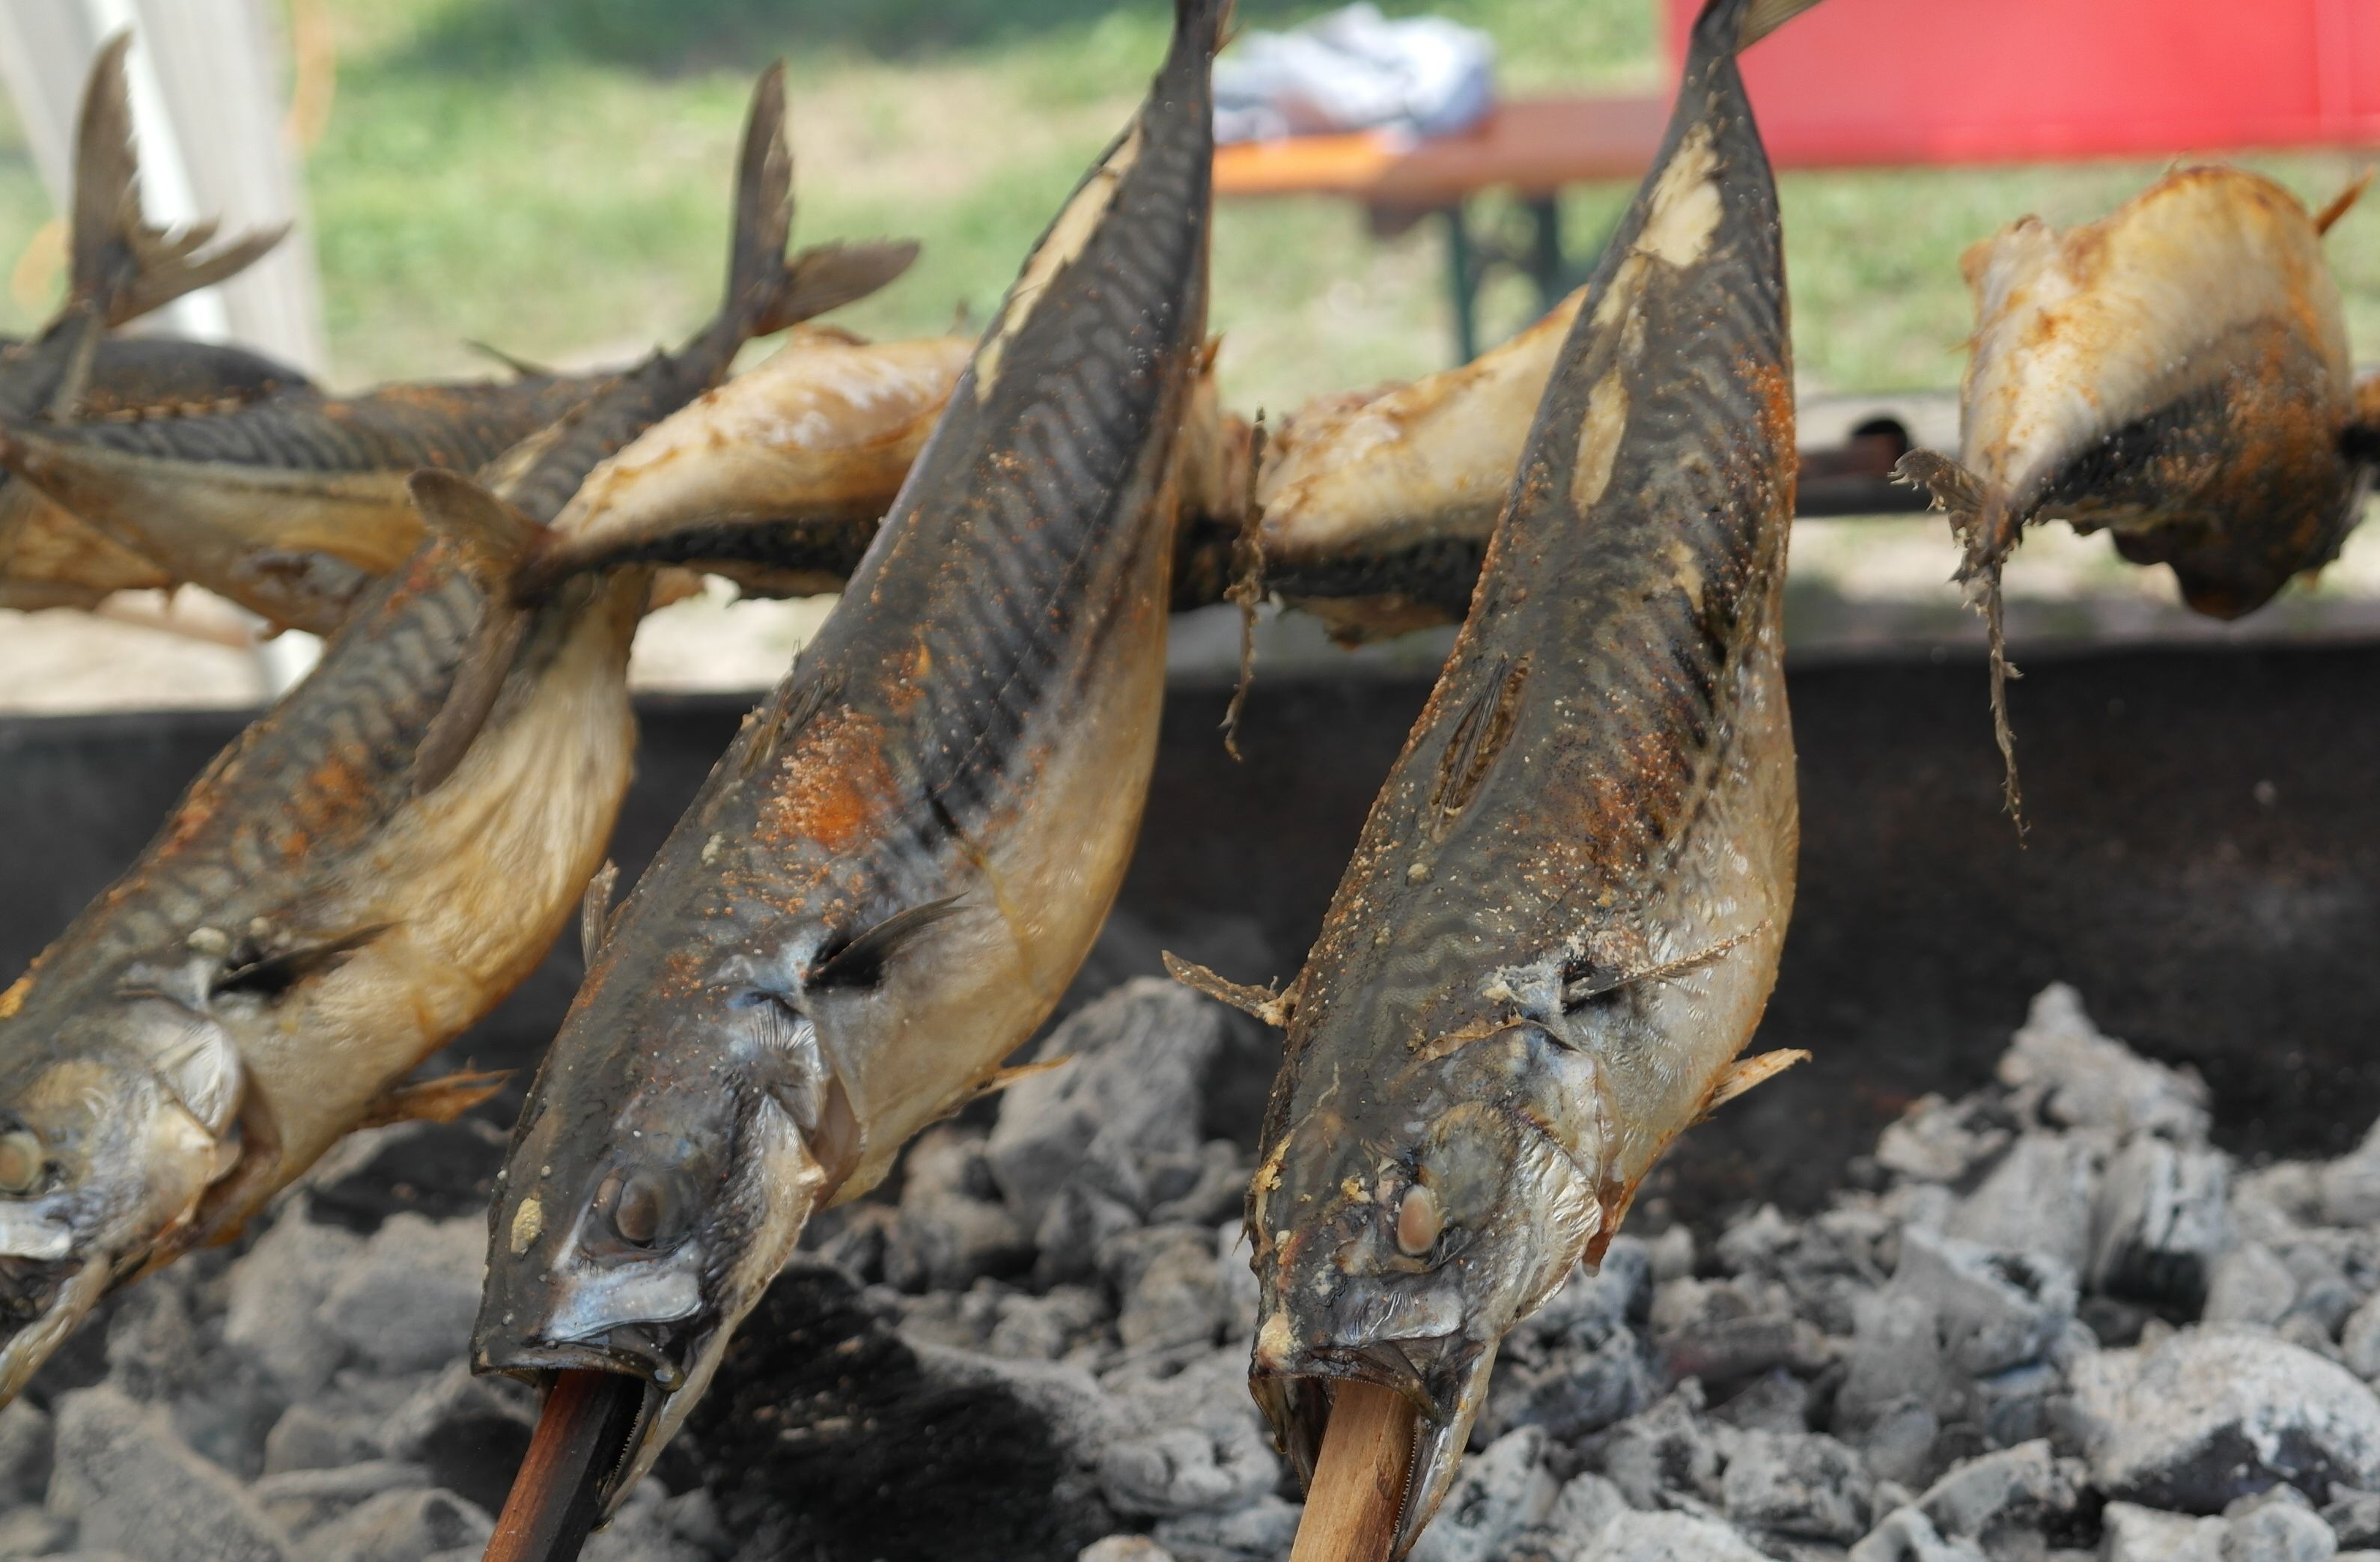
wildlife, food, fire, fish, eat, fauna, grill, charcoal, benefit from, mackerel, steckerlfisch